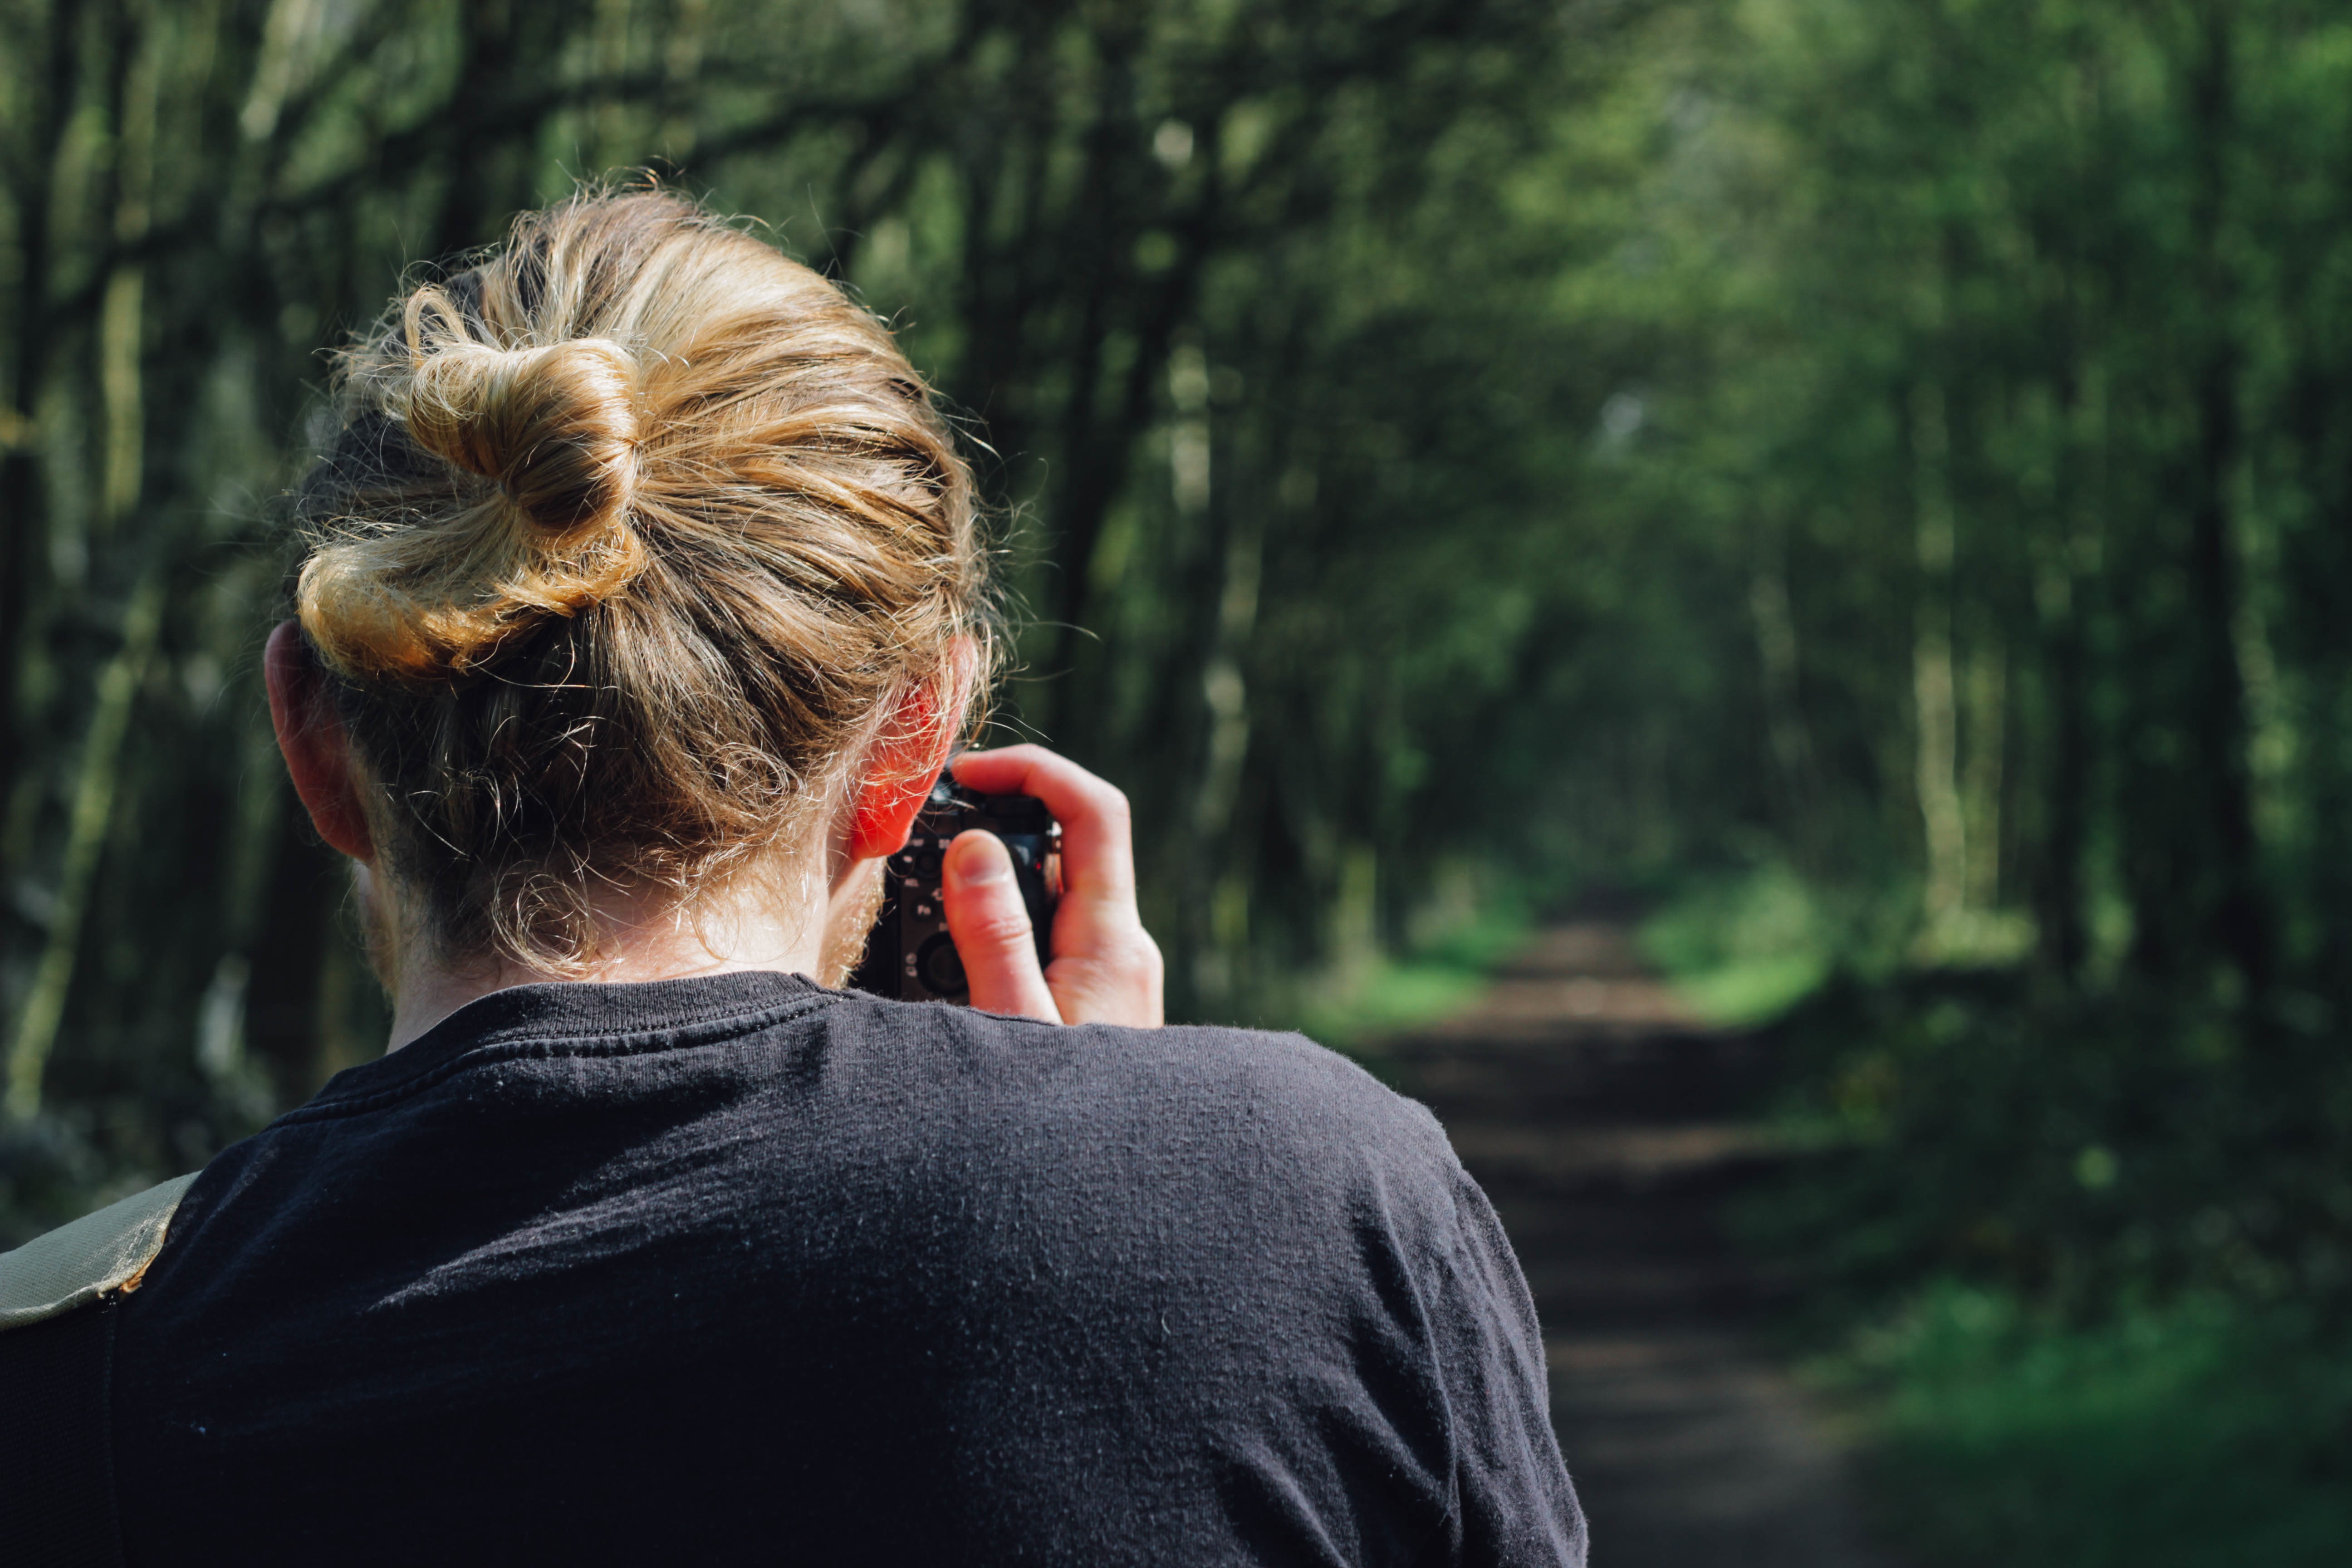
hair, portrait, emotion, interaction